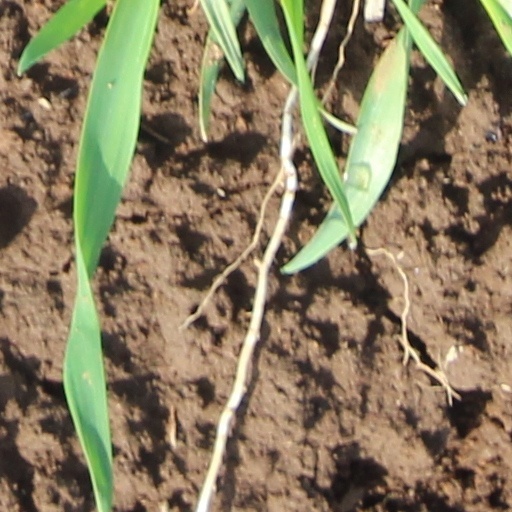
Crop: wheat